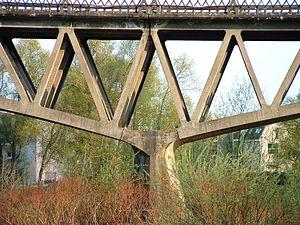
Pnt de Boutiron - Légèreté de la structure
Le pont Boutiron ou pont de Boutiron est un pont sur l’Allier, en aval de Vichy, à proximité du lieu-dit Boutiron, situé sur la commune de Creuzier-le-Vieux. Il relie les communes de Creuzier-le-Vieux, en rive droite, et de Charmeil, en rive gauche, par la RD 27. Il est l’œuvre de l’ingénieur Eugène Freyssinet.
Cette liste de ponts de France présente une liste de ponts remarquables de France, tant par leurs caractéristiques dimensionnelles, que par leur intérêt architectural ou historique.